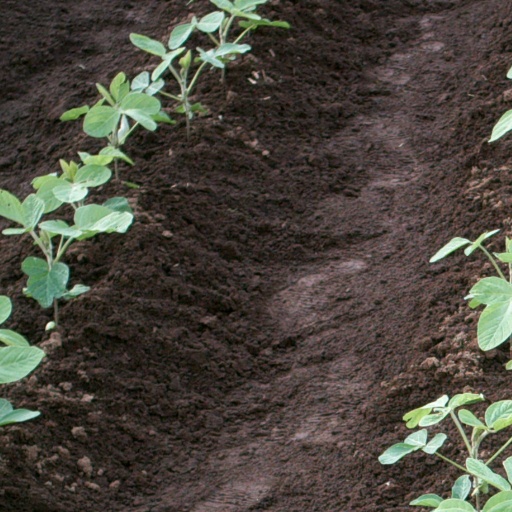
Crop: soybean